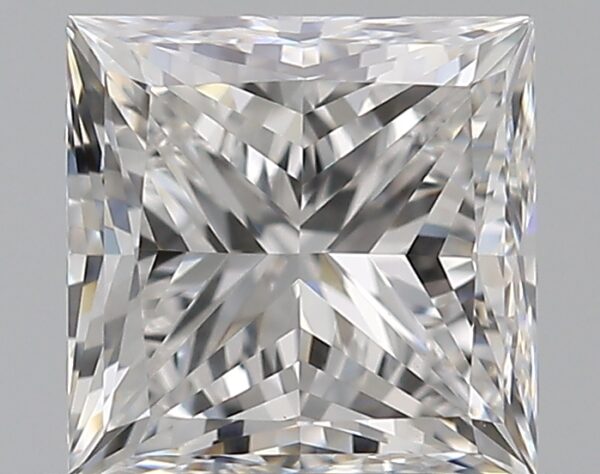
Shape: princess
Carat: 0.8
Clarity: VVS2
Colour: E
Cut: EX
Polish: EX
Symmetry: VG
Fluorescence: N
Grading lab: GIA
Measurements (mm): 4.94 x 4.94 x 3.6